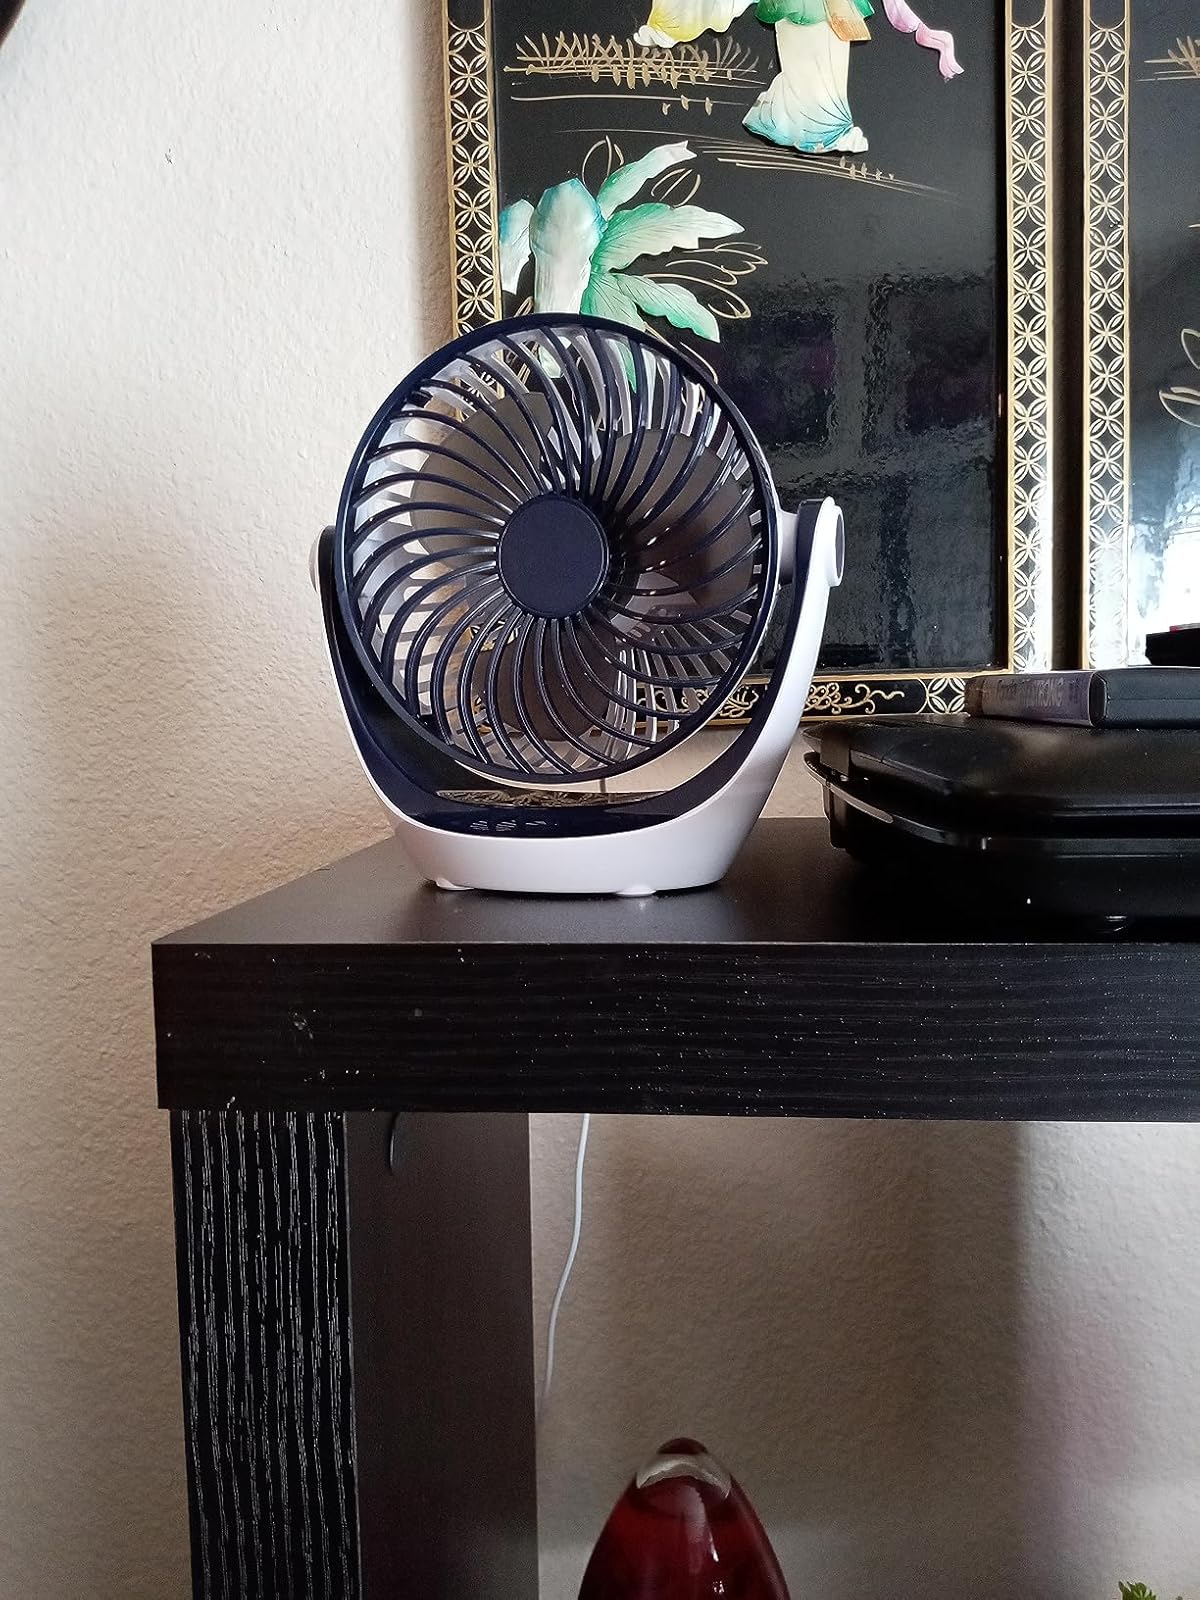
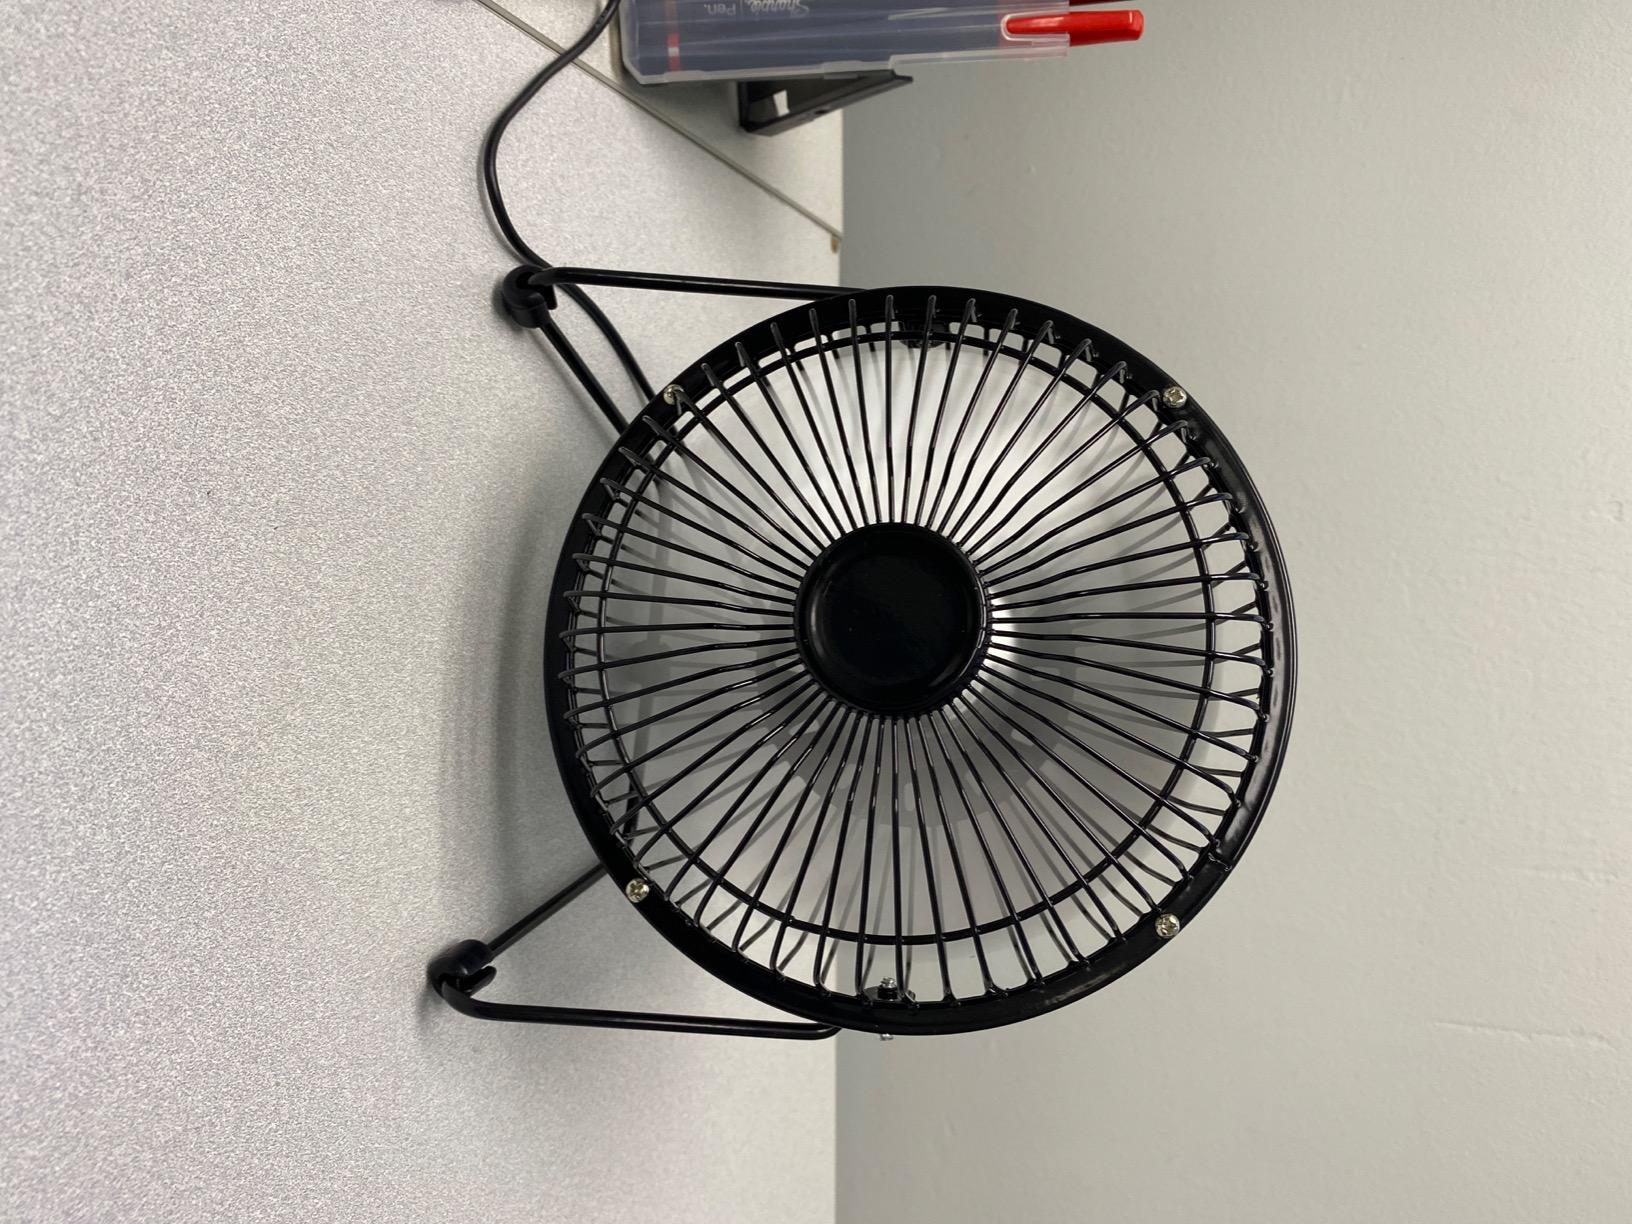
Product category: fan
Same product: no